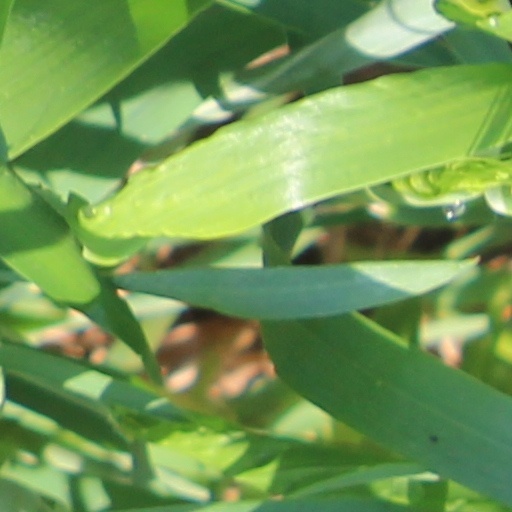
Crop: wheat